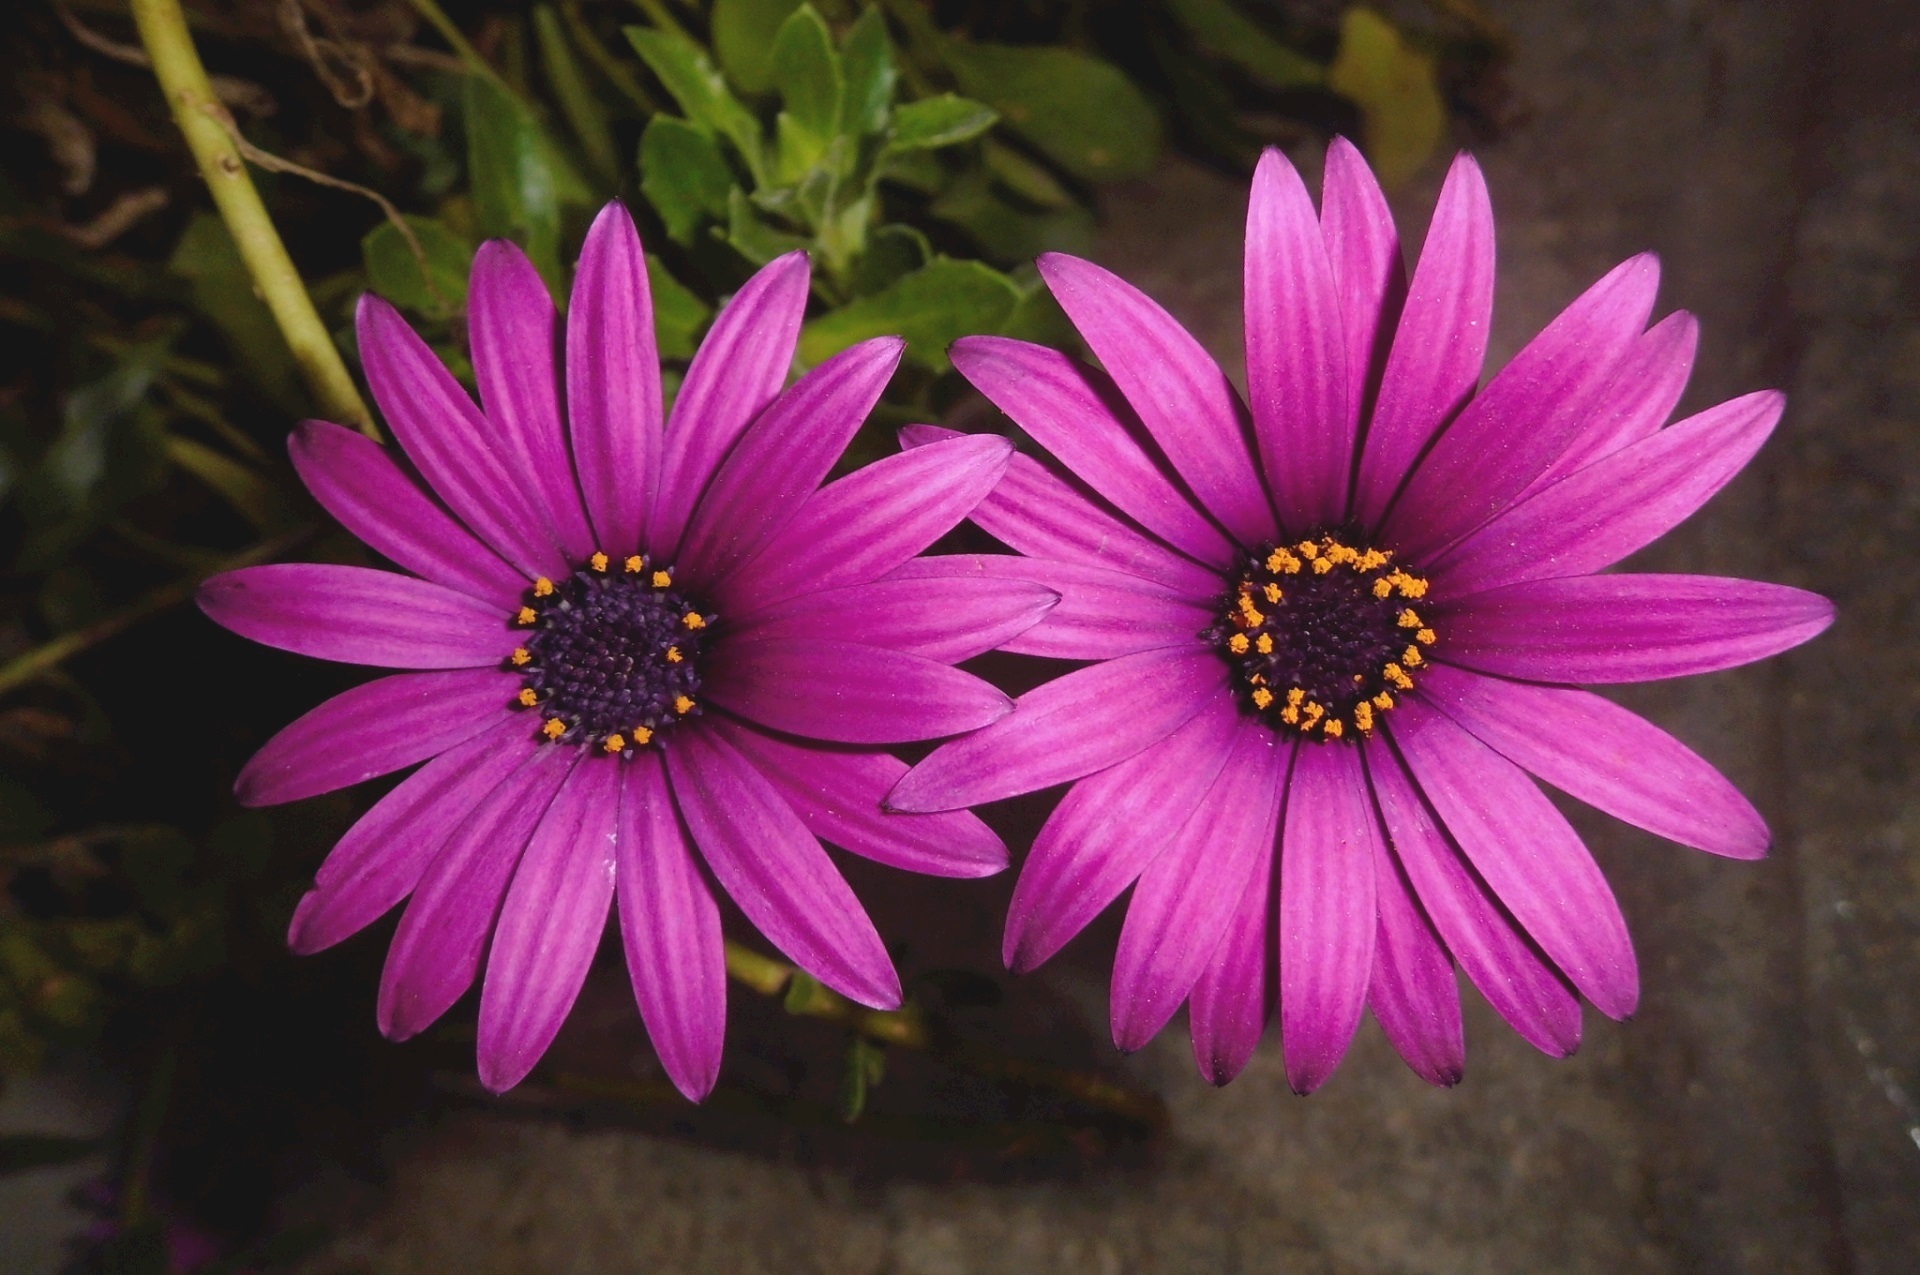
plant, flower, petal, daisy, fresh, botany, blooming, colorful, pink, flora, plants, flowers, close up, outdoors, petals, bright, growing, mums, blooms, floristry, macro photography, chrysanthemums, flowering plant, daisy family, annual plant, land plant, garden cosmos